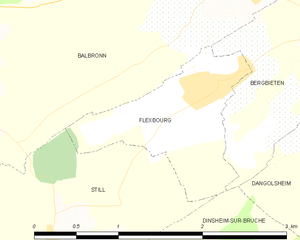
Carte des communes françaises